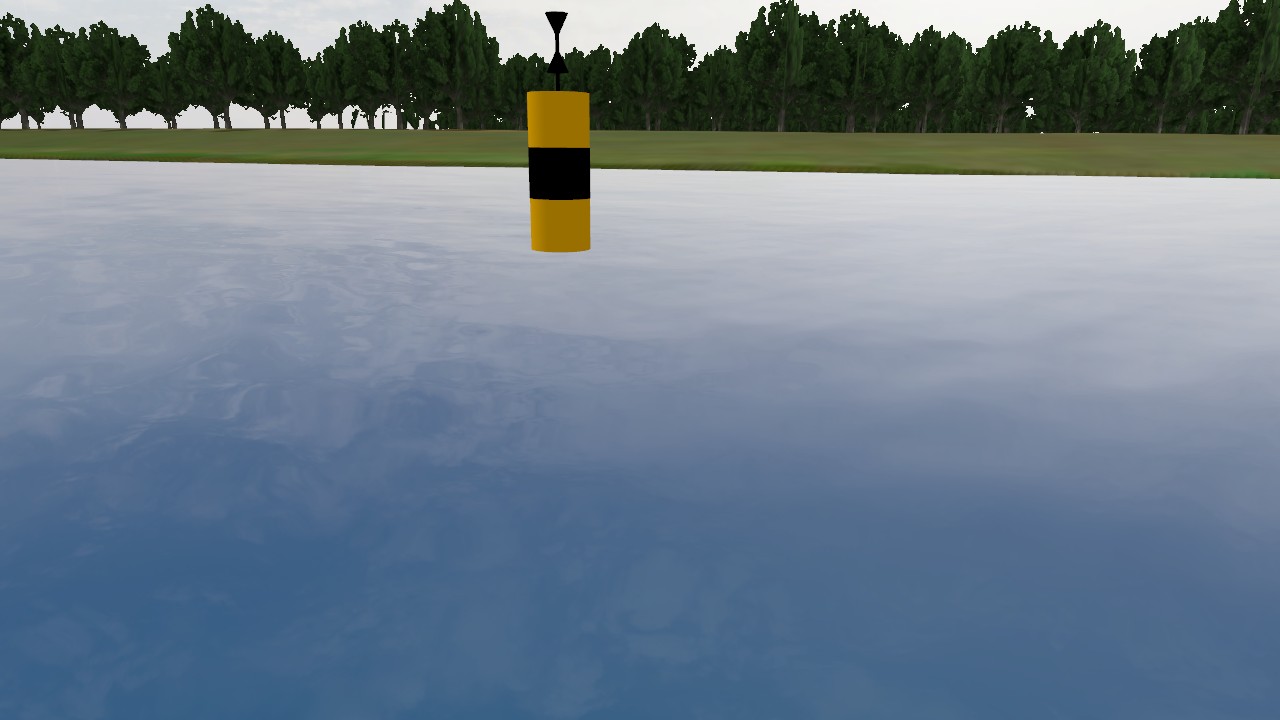
Label: cardinal_west
Descriptions: two cones with peak to peak on the buoy top mark ||| the apexes of the cones are facing each other ||| looks like two triangles touching at the tips in 2D image ||| two black cones with peak to peak on the buoy top mark